Adherent culture

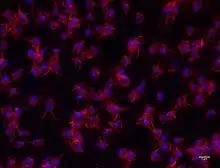
"Capsaspora owczarzaki" adherent cells visualized using fluorescence microscopy.

Primary cells used for adherent cultures must be isolated and treated from a subject, or may be transferred from pre-existing cell lines. Adherent cells must first be transferred to a monolayer attached to a surface, and are categorized by their morphological differences. Fibroblast-like adherent cells have a linear and stretched shape, and migrate when attached to the monolayer. Epithelial-like adherent cells have a wider and polygonal shape, and do not migrate when attached to the monolayer. Once cells are properly isolated from their source and are transferred to the media, cell passaging can be conducted.